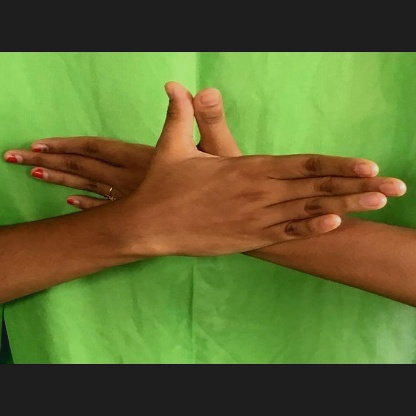
Mudra: Garuda